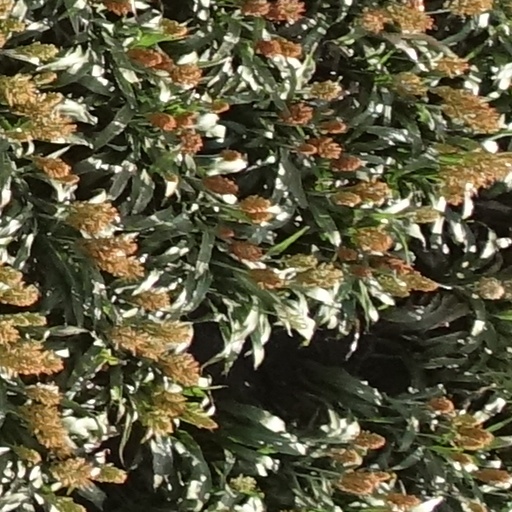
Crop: sorghum